Simon Goodell Griffin

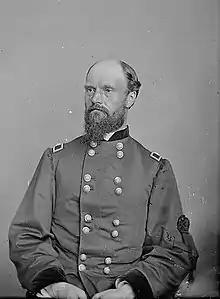
Brig. Gen. Simon Goodell Griffin

Simon Goodell Griffin (August 9, 1824 – January 14, 1902) was a Union Army brigadier general during the American Civil War, farmer, teacher, lawyer and New Hampshire state legislator.